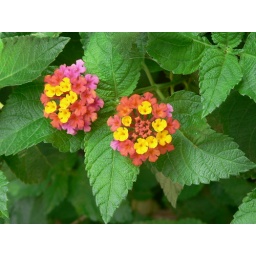
colorful little flowers in a landscape planting